Question: Please indicate a possible affordance area of golf club that can be used for swinging
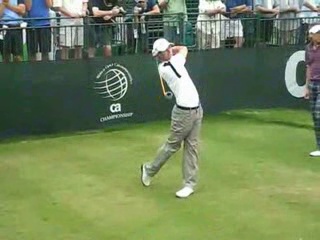
Answer: [153.613, 58.043, 166.113, 87.627]